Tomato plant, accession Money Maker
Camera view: horizontal (90 deg, fisheye); turntable rotation: 120 degrees
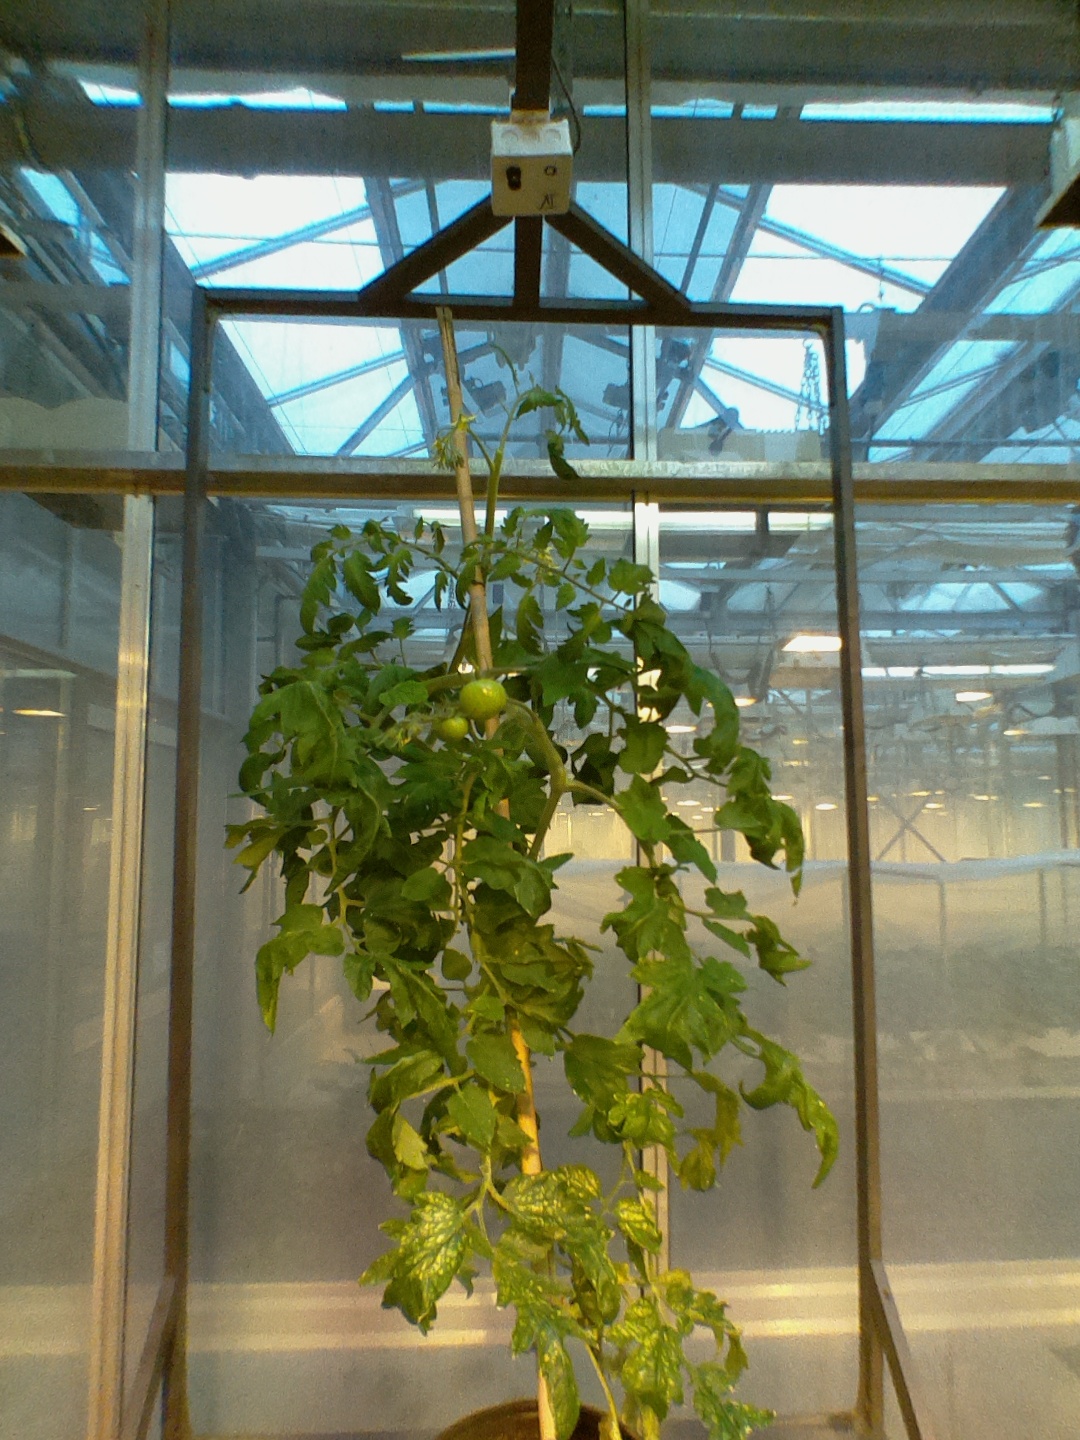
BBCH growth stage 72: 20%-30% of final fruit size